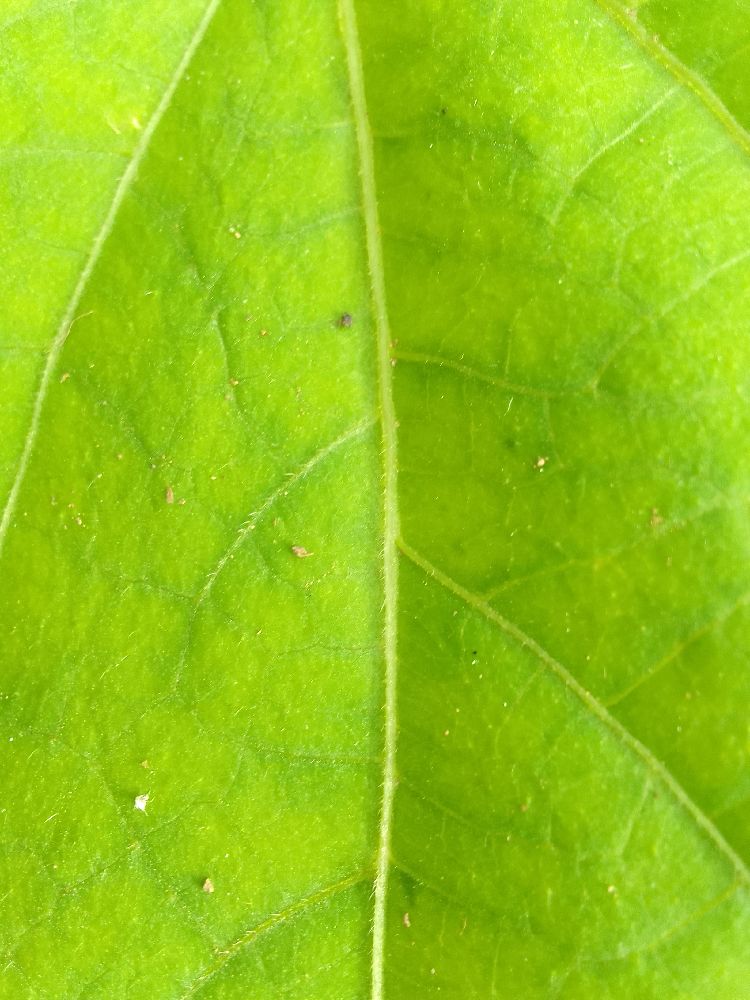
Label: healthy